Ferdinand I of Bulgaria

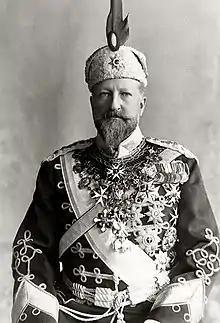
Ferdinand I in 1912

Ferdinand I (Ferdinand Maximilian Karl Leopold Maria; 26 February 1861 – 10 September 1948) was Prince of Bulgaria from 1887 to 1908 and Tsar of Bulgaria from 1908 until his abdication in 1918. Under his rule, Bulgaria entered the First World War on the side of the Central Powers in 1915.